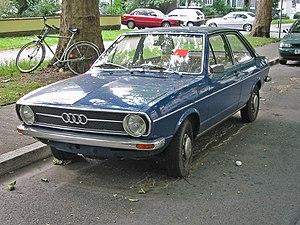
Le groupe Volkswagen a depuis les années 1970, développé une série de plateformes partagés par ces diverses marques.